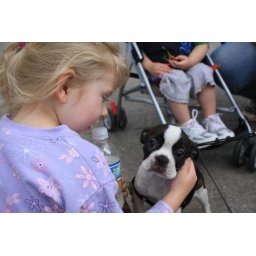
Caitlin and Carmen meet a cute little boston terrier puppy in Forsyth Park